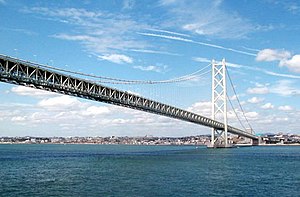
Længste hængebroer
Akashi-Kaikyo-broen har det længste spænd af alle broer
Liste over de længste hængebroer i verden identificerer hængebroer, der har et spænd på over 300 meter, i rækkefølge efter aftagende længde. Dette er den mest brugte måde til at sammenligne hængebroer.